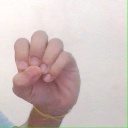
अक्षर: उ